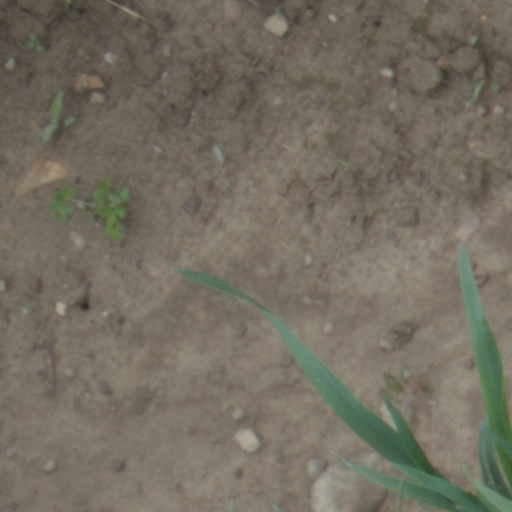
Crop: wheat